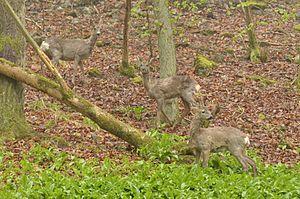
Un groupe de trois jeunes chevreuils dans la réserve animale du Domaine des grottes de Han en Belgique.
Le chevreuil est une espèce de cervidés européens et asiatiques, du sous-ordre des ruminants, qui vit dans les forêts de feuillus ou mixtes.